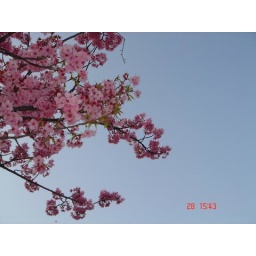
Pink against the blue sky